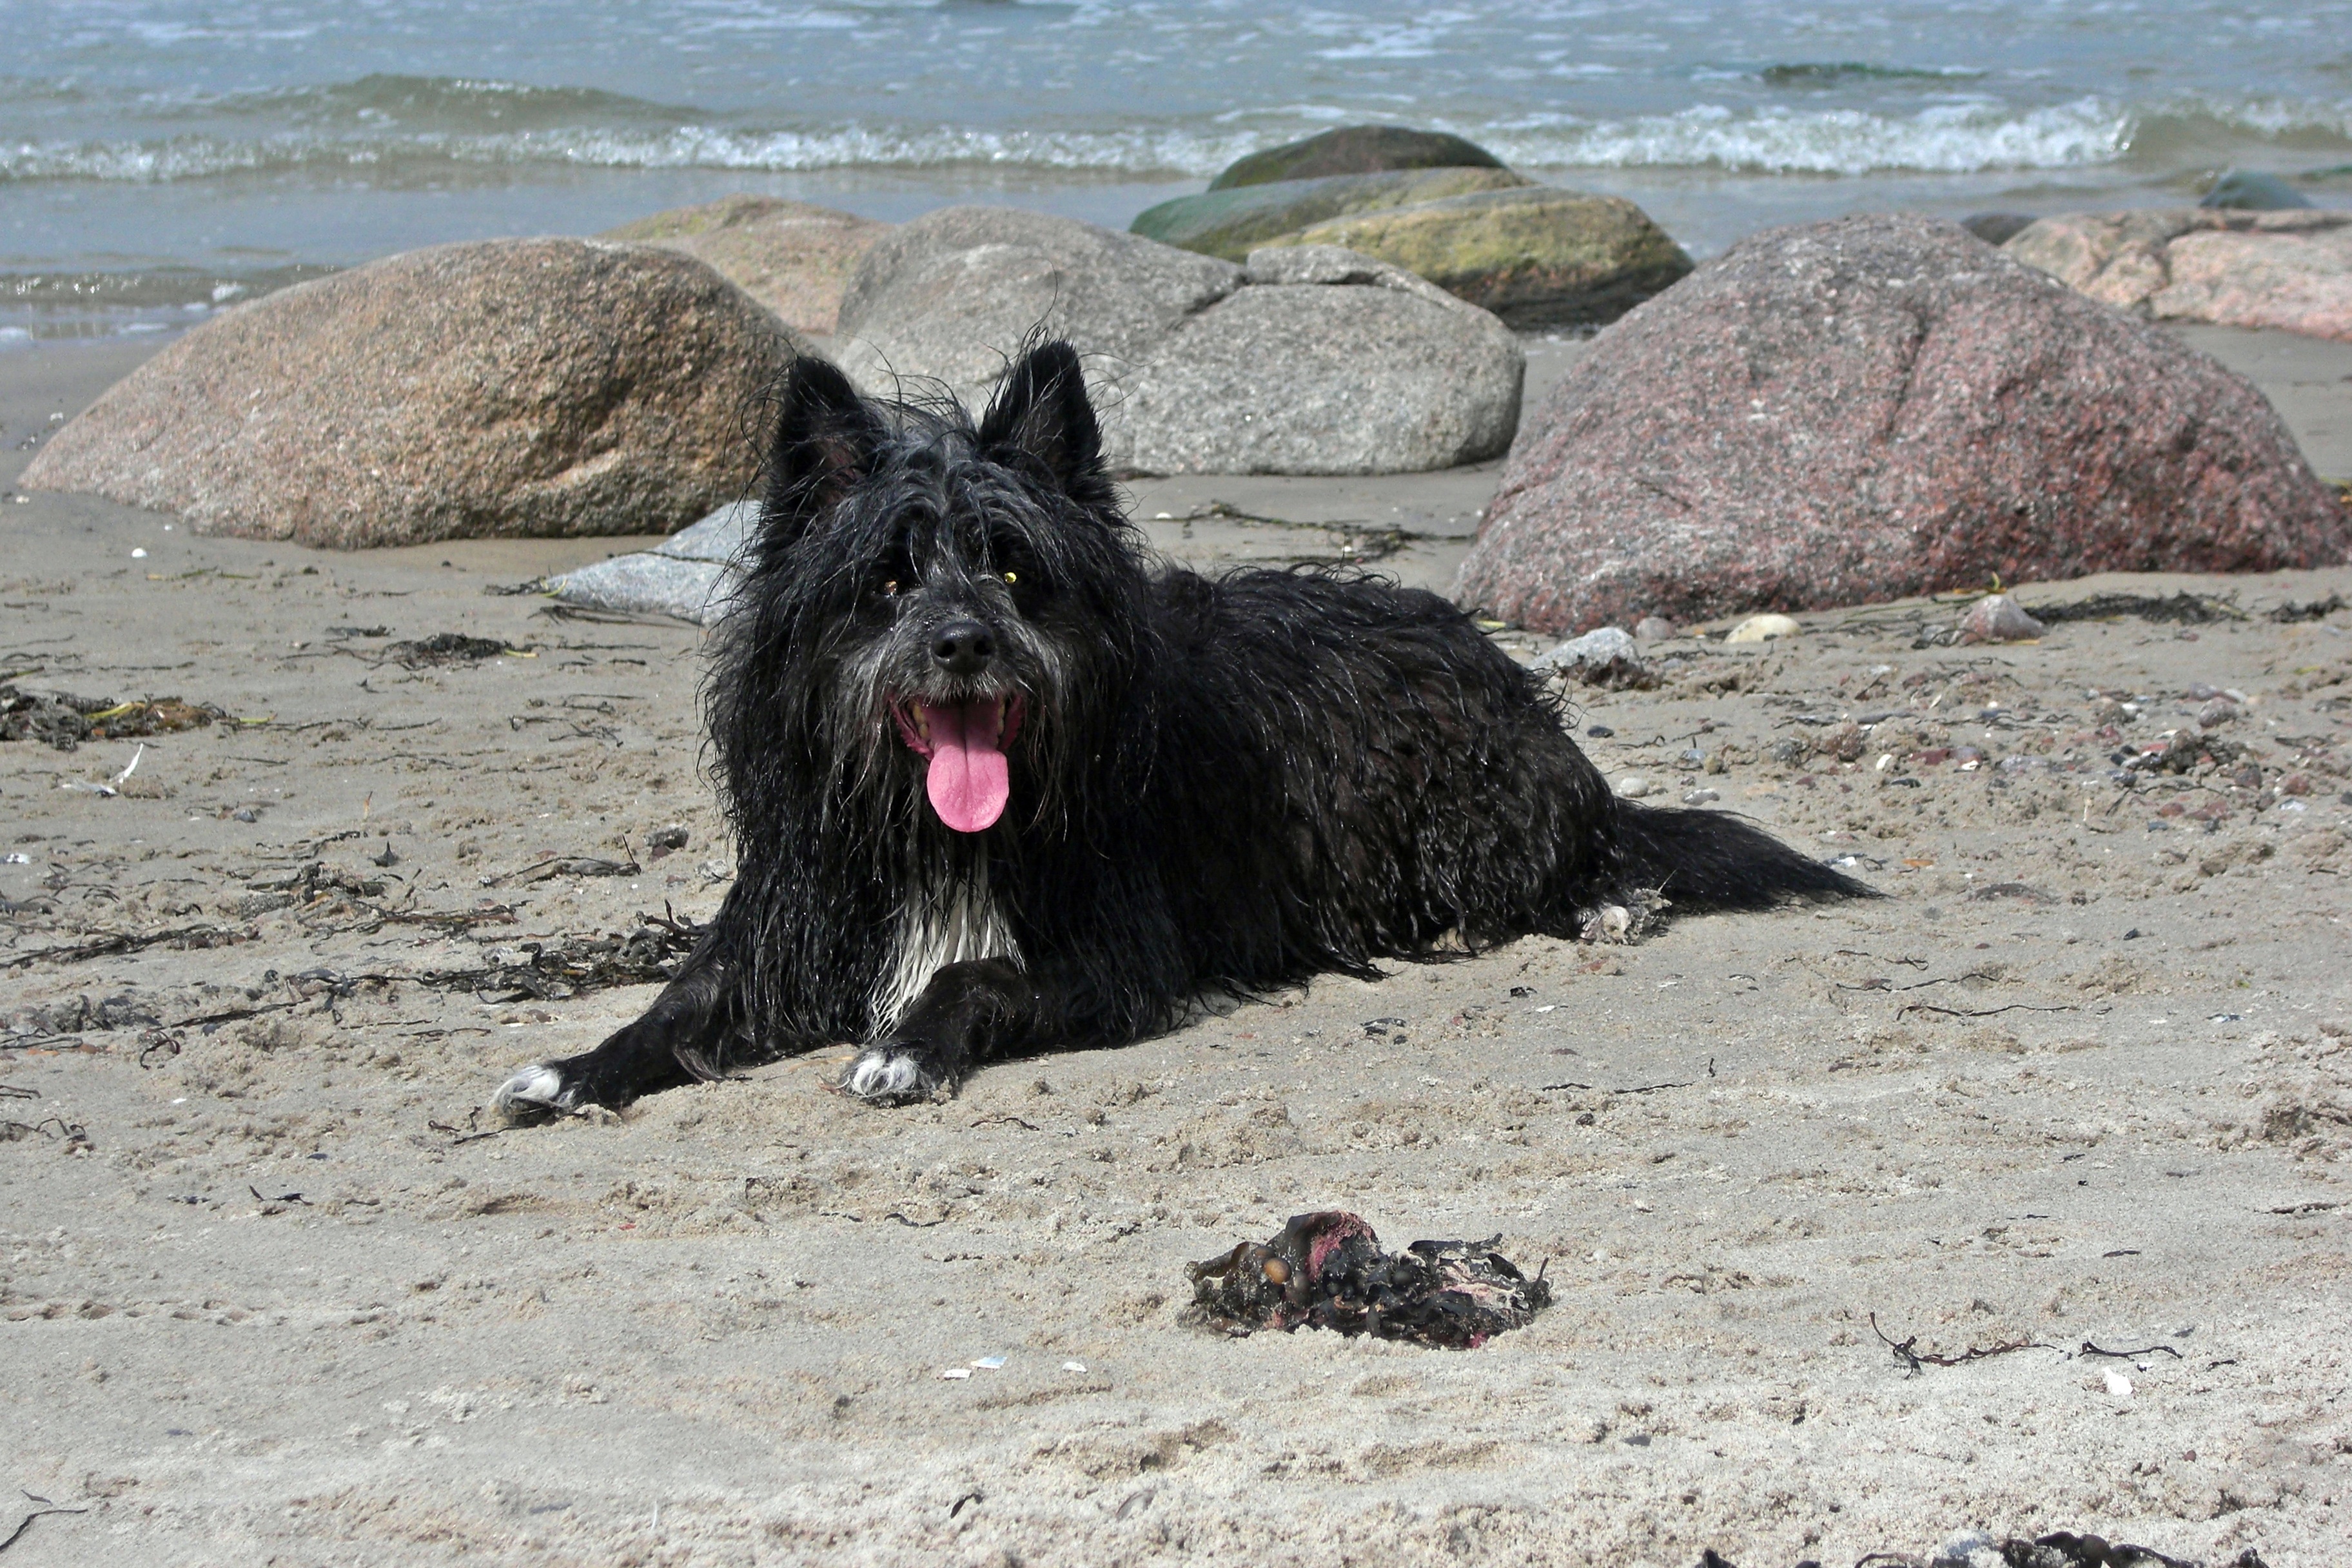
beach, sea, sand, wet, dog, mammal, vertebrate, terrier, black fur, cairn terrier, dog like mammal, dog breed group, scottish terrier